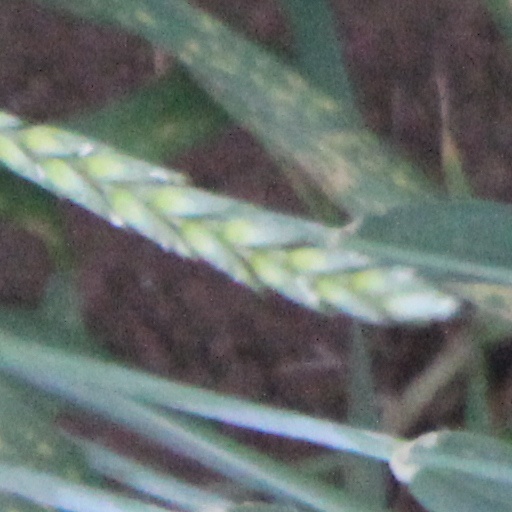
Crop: wheat